Don Whillans

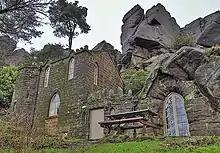
Rockhall Cottage, the Don Whillans Memorial Hut at the Roaches

Donald Desbrow Whillans (18May 19334August 1985) was an English rock climber and mountaineer. He climbed with Joe Brown and Chris Bonington on many new routes, and was considered the technical equal of both.